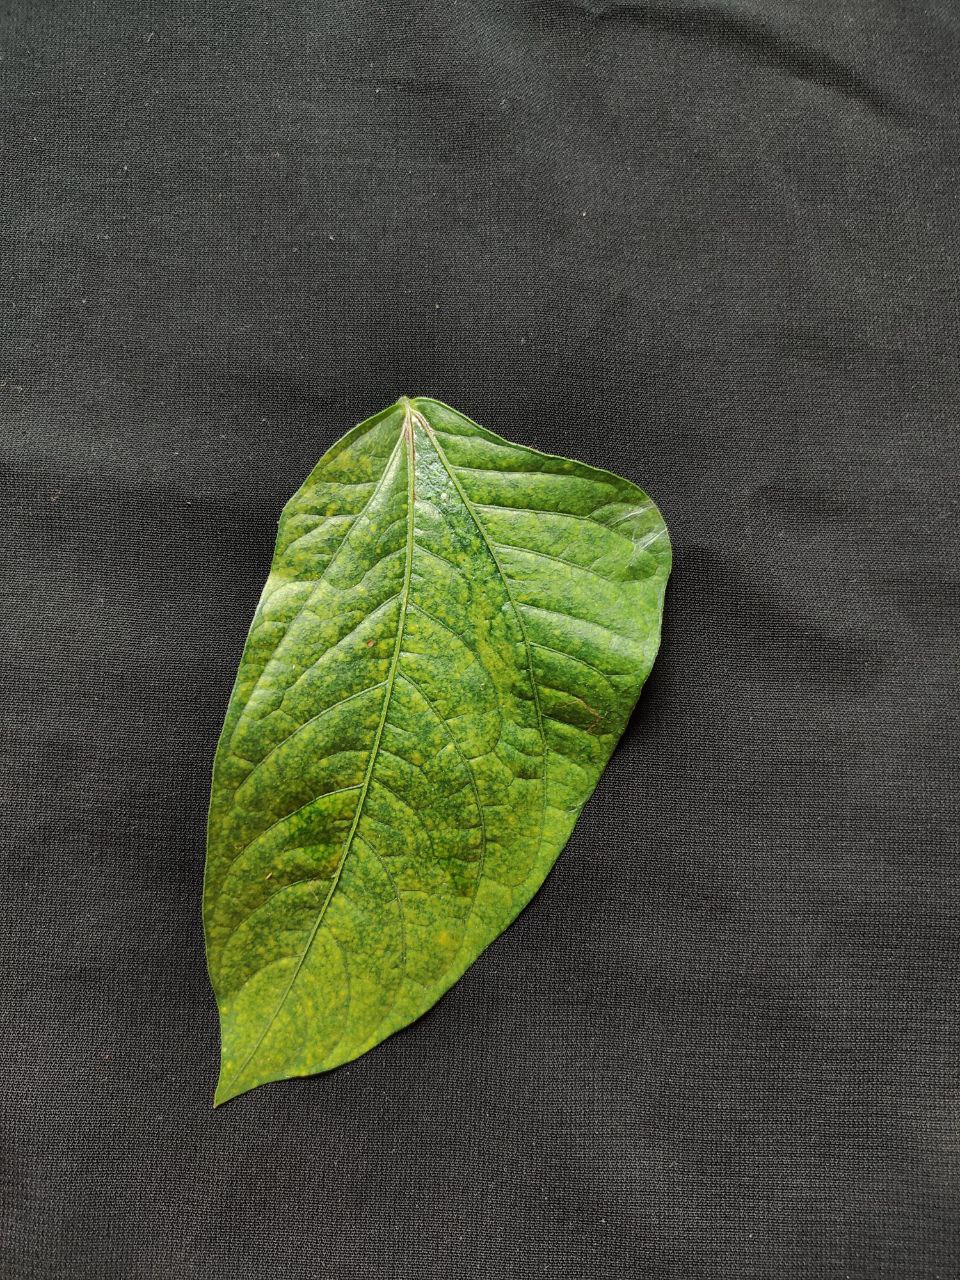
Crop: cowpea
Leaf condition: Mosaic Virus